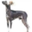
Label: dog